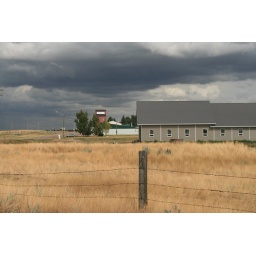
Golden grass  with a small church in the background with rolling thunder promising clouds. This was taken out in 7 persons.